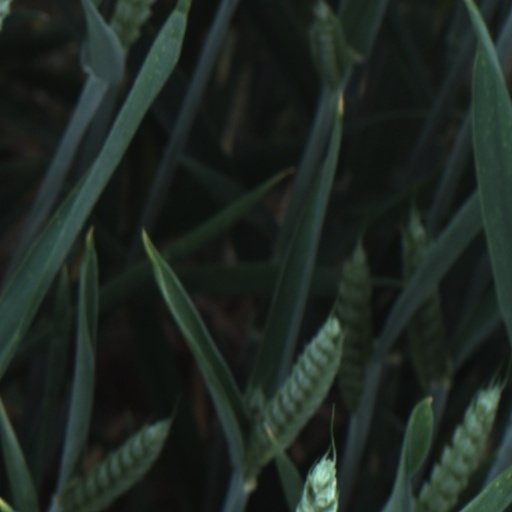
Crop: wheat